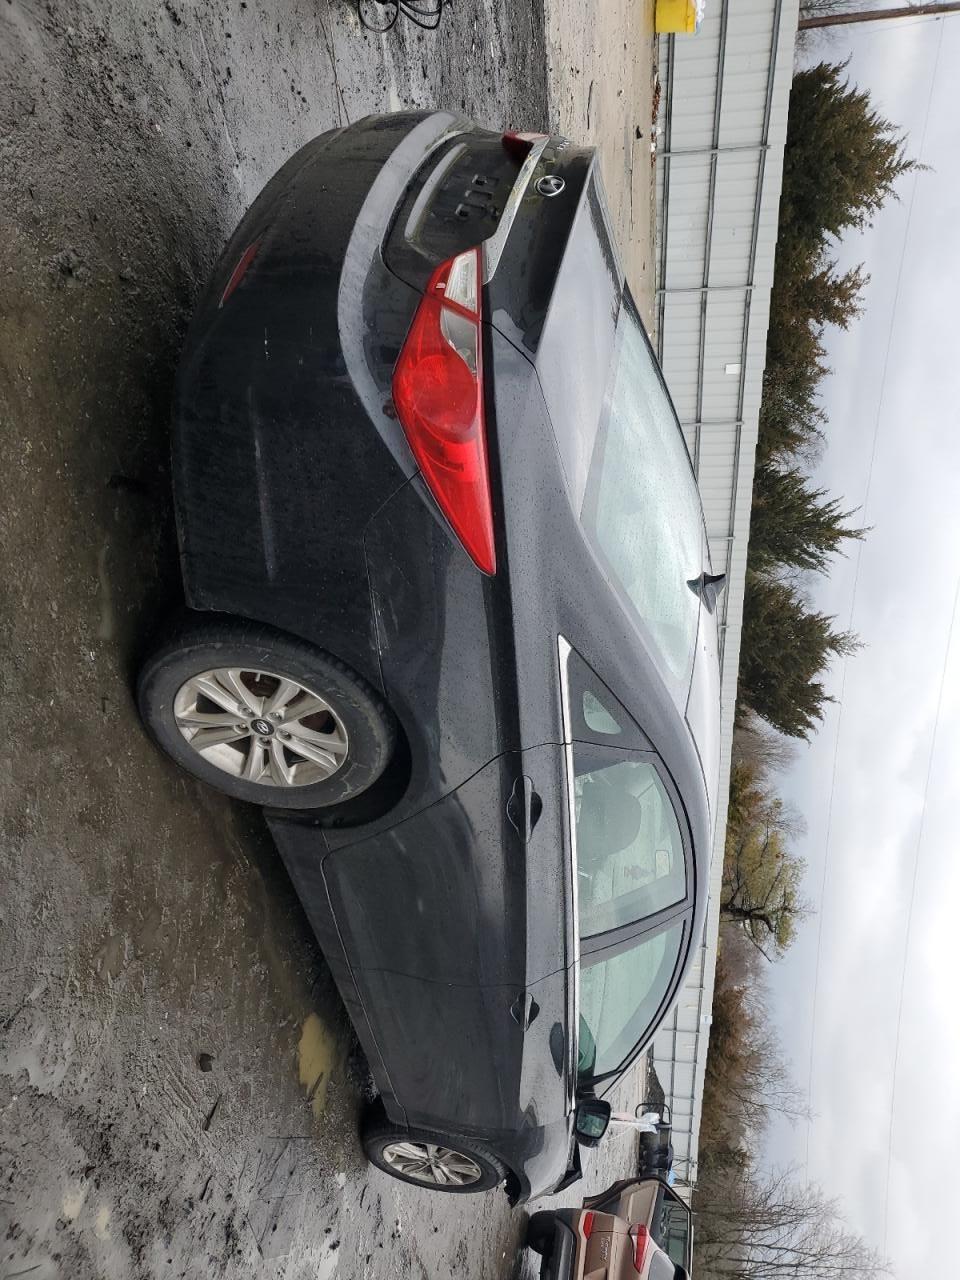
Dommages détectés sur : plaque d'immatriculation avant, pare-choc avant, aile avant droite, porte avant droite, porte arrière droite, aile arrière droite, plaque d'immatriculation arrière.
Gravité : majeur